Temple Israel (Memphis, Tennessee)

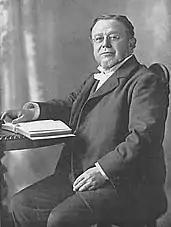
A stout clean-shaven man wearing wire-rimmed glasses and a long dark formal jacket sits at a small round table with a book open on it. His right hand and forearm rest on the open pages.

A Scottish Mason, Samfield was committed to public service. When Tennessee's first Society for the Prevention of Cruelty to Animals and Children was formed in 1880, he became its first vice-president, and in 1889, he led the fundraising for Memphis's first civilian hospital, St. Joseph's, a Catholic institution. He founded Memphis's Hebrew Relief Association, and the non-sectarian United Charities, and was a director of the New Orleans Jewish Orphans' Home, Denver's Jewish Consumptive House, and New York's Sheltering House Association. For the last fifteen years of his life he worked to create a home for elderly and infirm Southern Jews, completed in 1927.